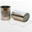
Label: can